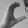
ASL letter: C